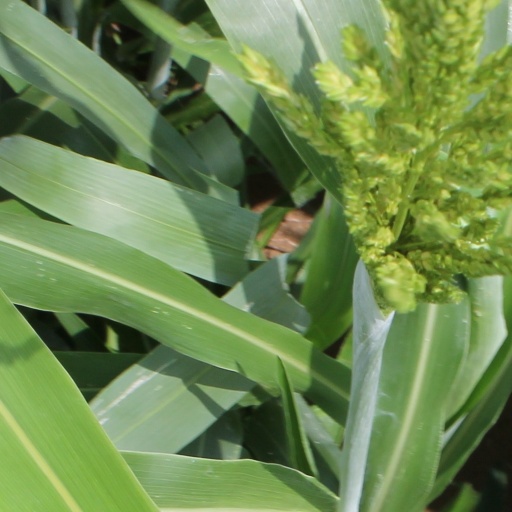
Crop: sorghum